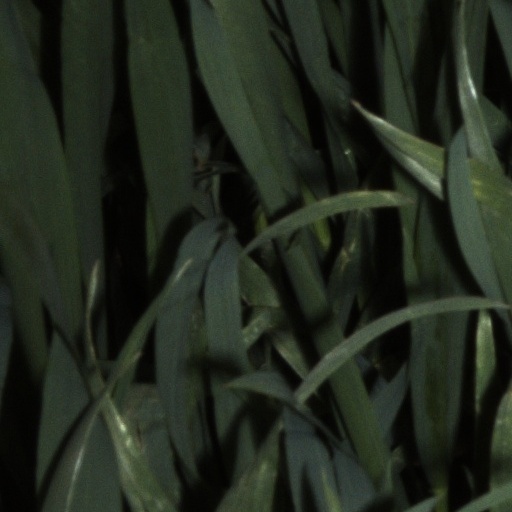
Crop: wheat